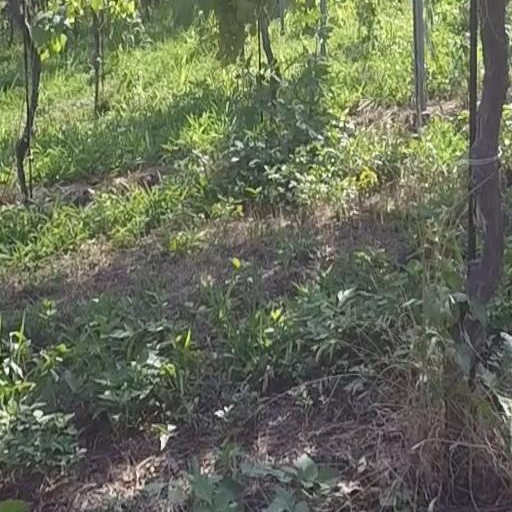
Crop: grape